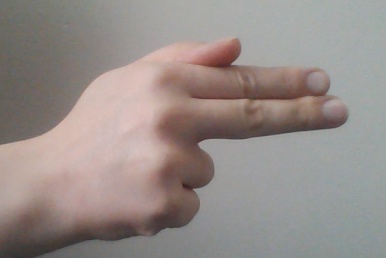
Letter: ghain